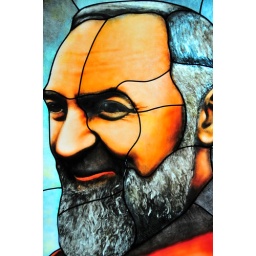
Saint Pio colored glass art mural can be viewed in Sanpio main office center chapel.